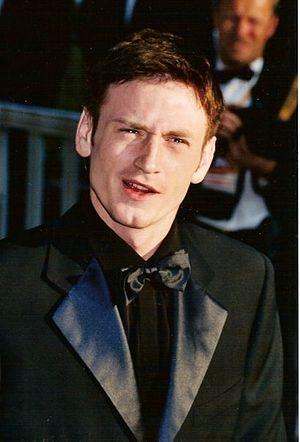
Benoît Magimel au festival de Cannes
Benoît Magimel, né le 11 mai 1974 à Paris, est un acteur français.